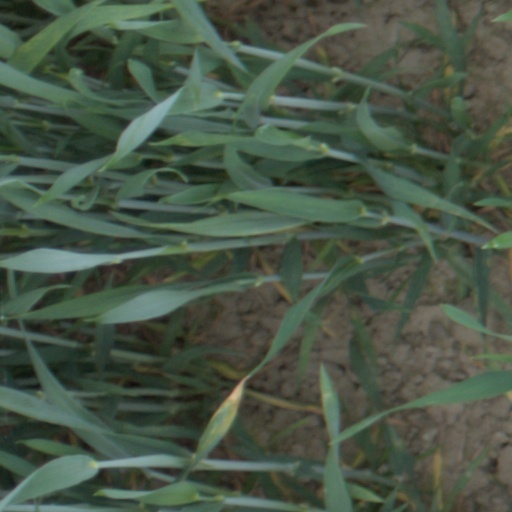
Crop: wheat